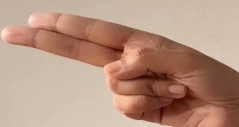
ASL sign: H